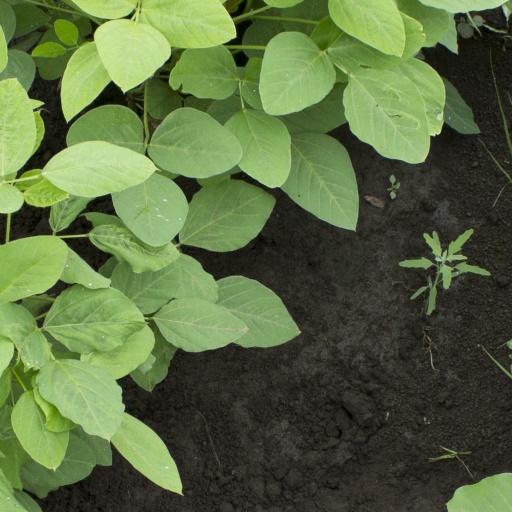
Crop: soybean